The Waste Land

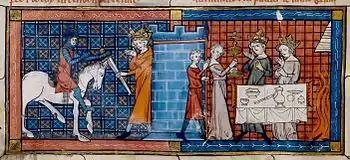
Perceval arrives at the Grail Castle to be greeted by the Fisher King in an illustration for a 1330 manuscript of "Perceval, the Story of the Grail".

Eliot returned from Switzerland to Paris in early January 1922 with the 19-page draft version of the poem; his treatment with Dr Vittoz proved to have been very successful, at least in the short term. Eliot and Pound proceeded to edit the poem further, continuing after Eliot returned to London. The editing process removed a large amount of content. Eliot allowed Pound a high degree of control over the shape and contents of the final version, deferring to his judgement on matters such as using Eliot's previous poem "Gerontion" as a prelude, or using an excerpt from the death of Kurtz in Conrad's "Heart of Darkness" as the epigraph (Pound rejected both of these ideas). Biographer Peter Ackroyd considers Pound's focus to have been on "the underlying rhythm of the poem ... Pound heard the music, and cut away what was for him the extraneous material which was attached to it." By removing much of Eliot's material, Pound allowed for readers to more freely interpret it as a less structured and didactic work, and his edits are generally considered to have been beneficial.